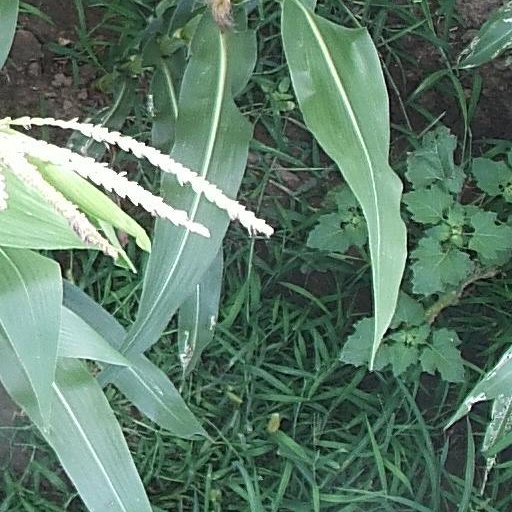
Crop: maize; corn